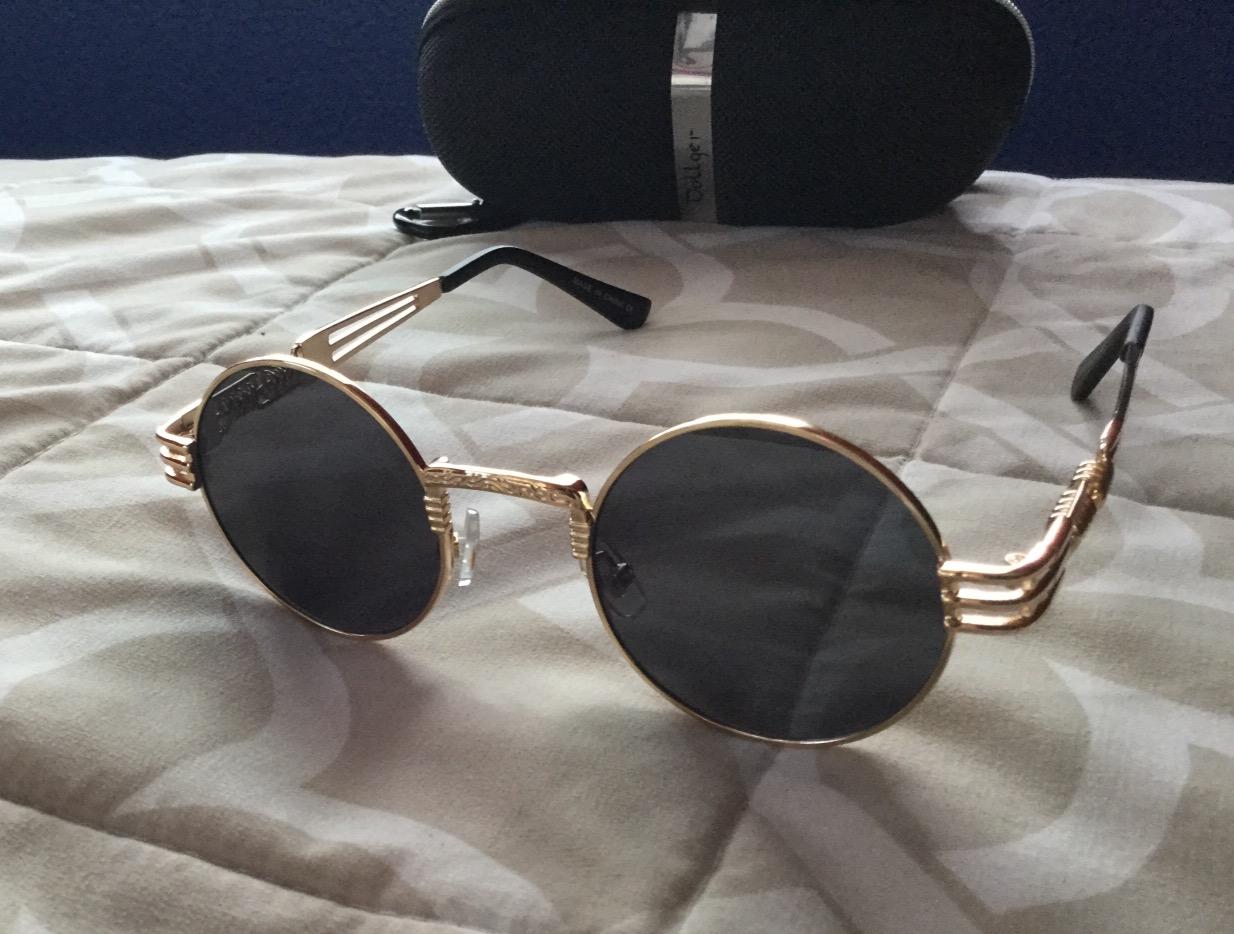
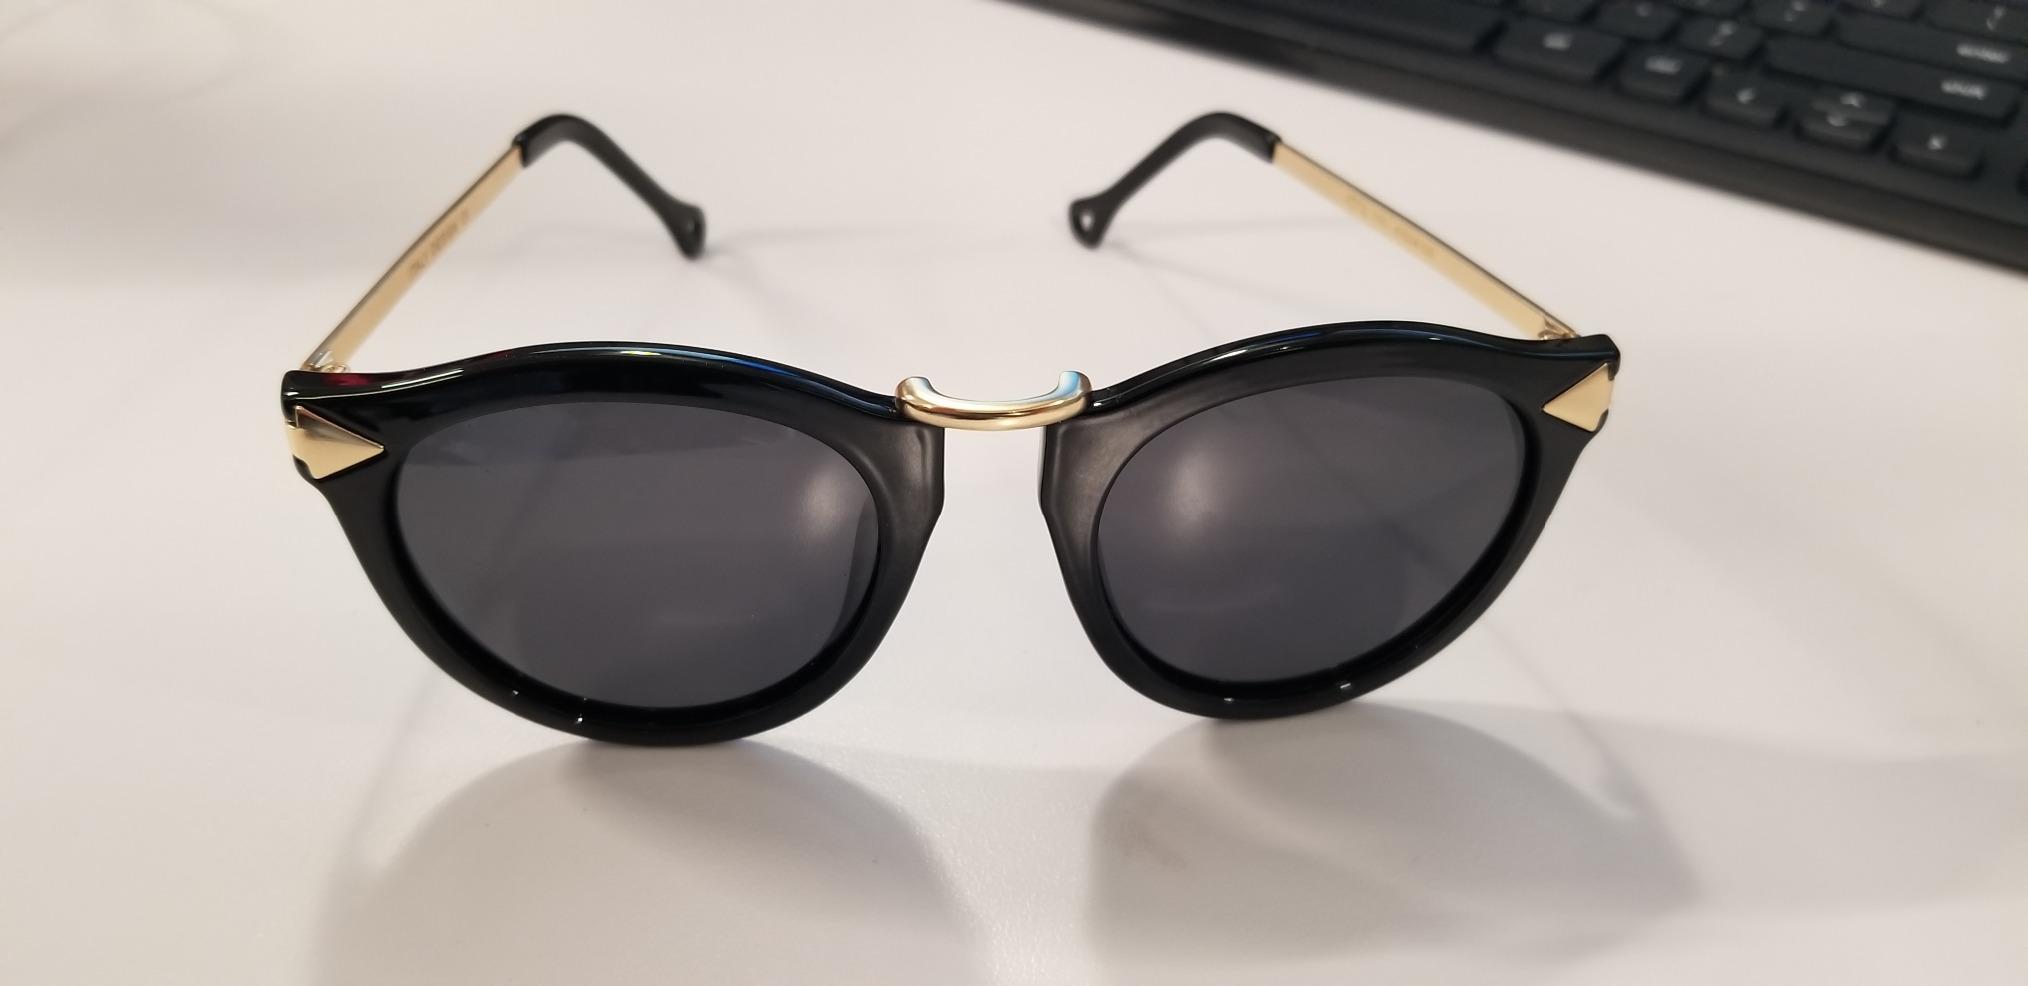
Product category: accessories_sunglasses
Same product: no